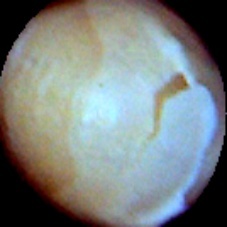
Label: Skin-damaged